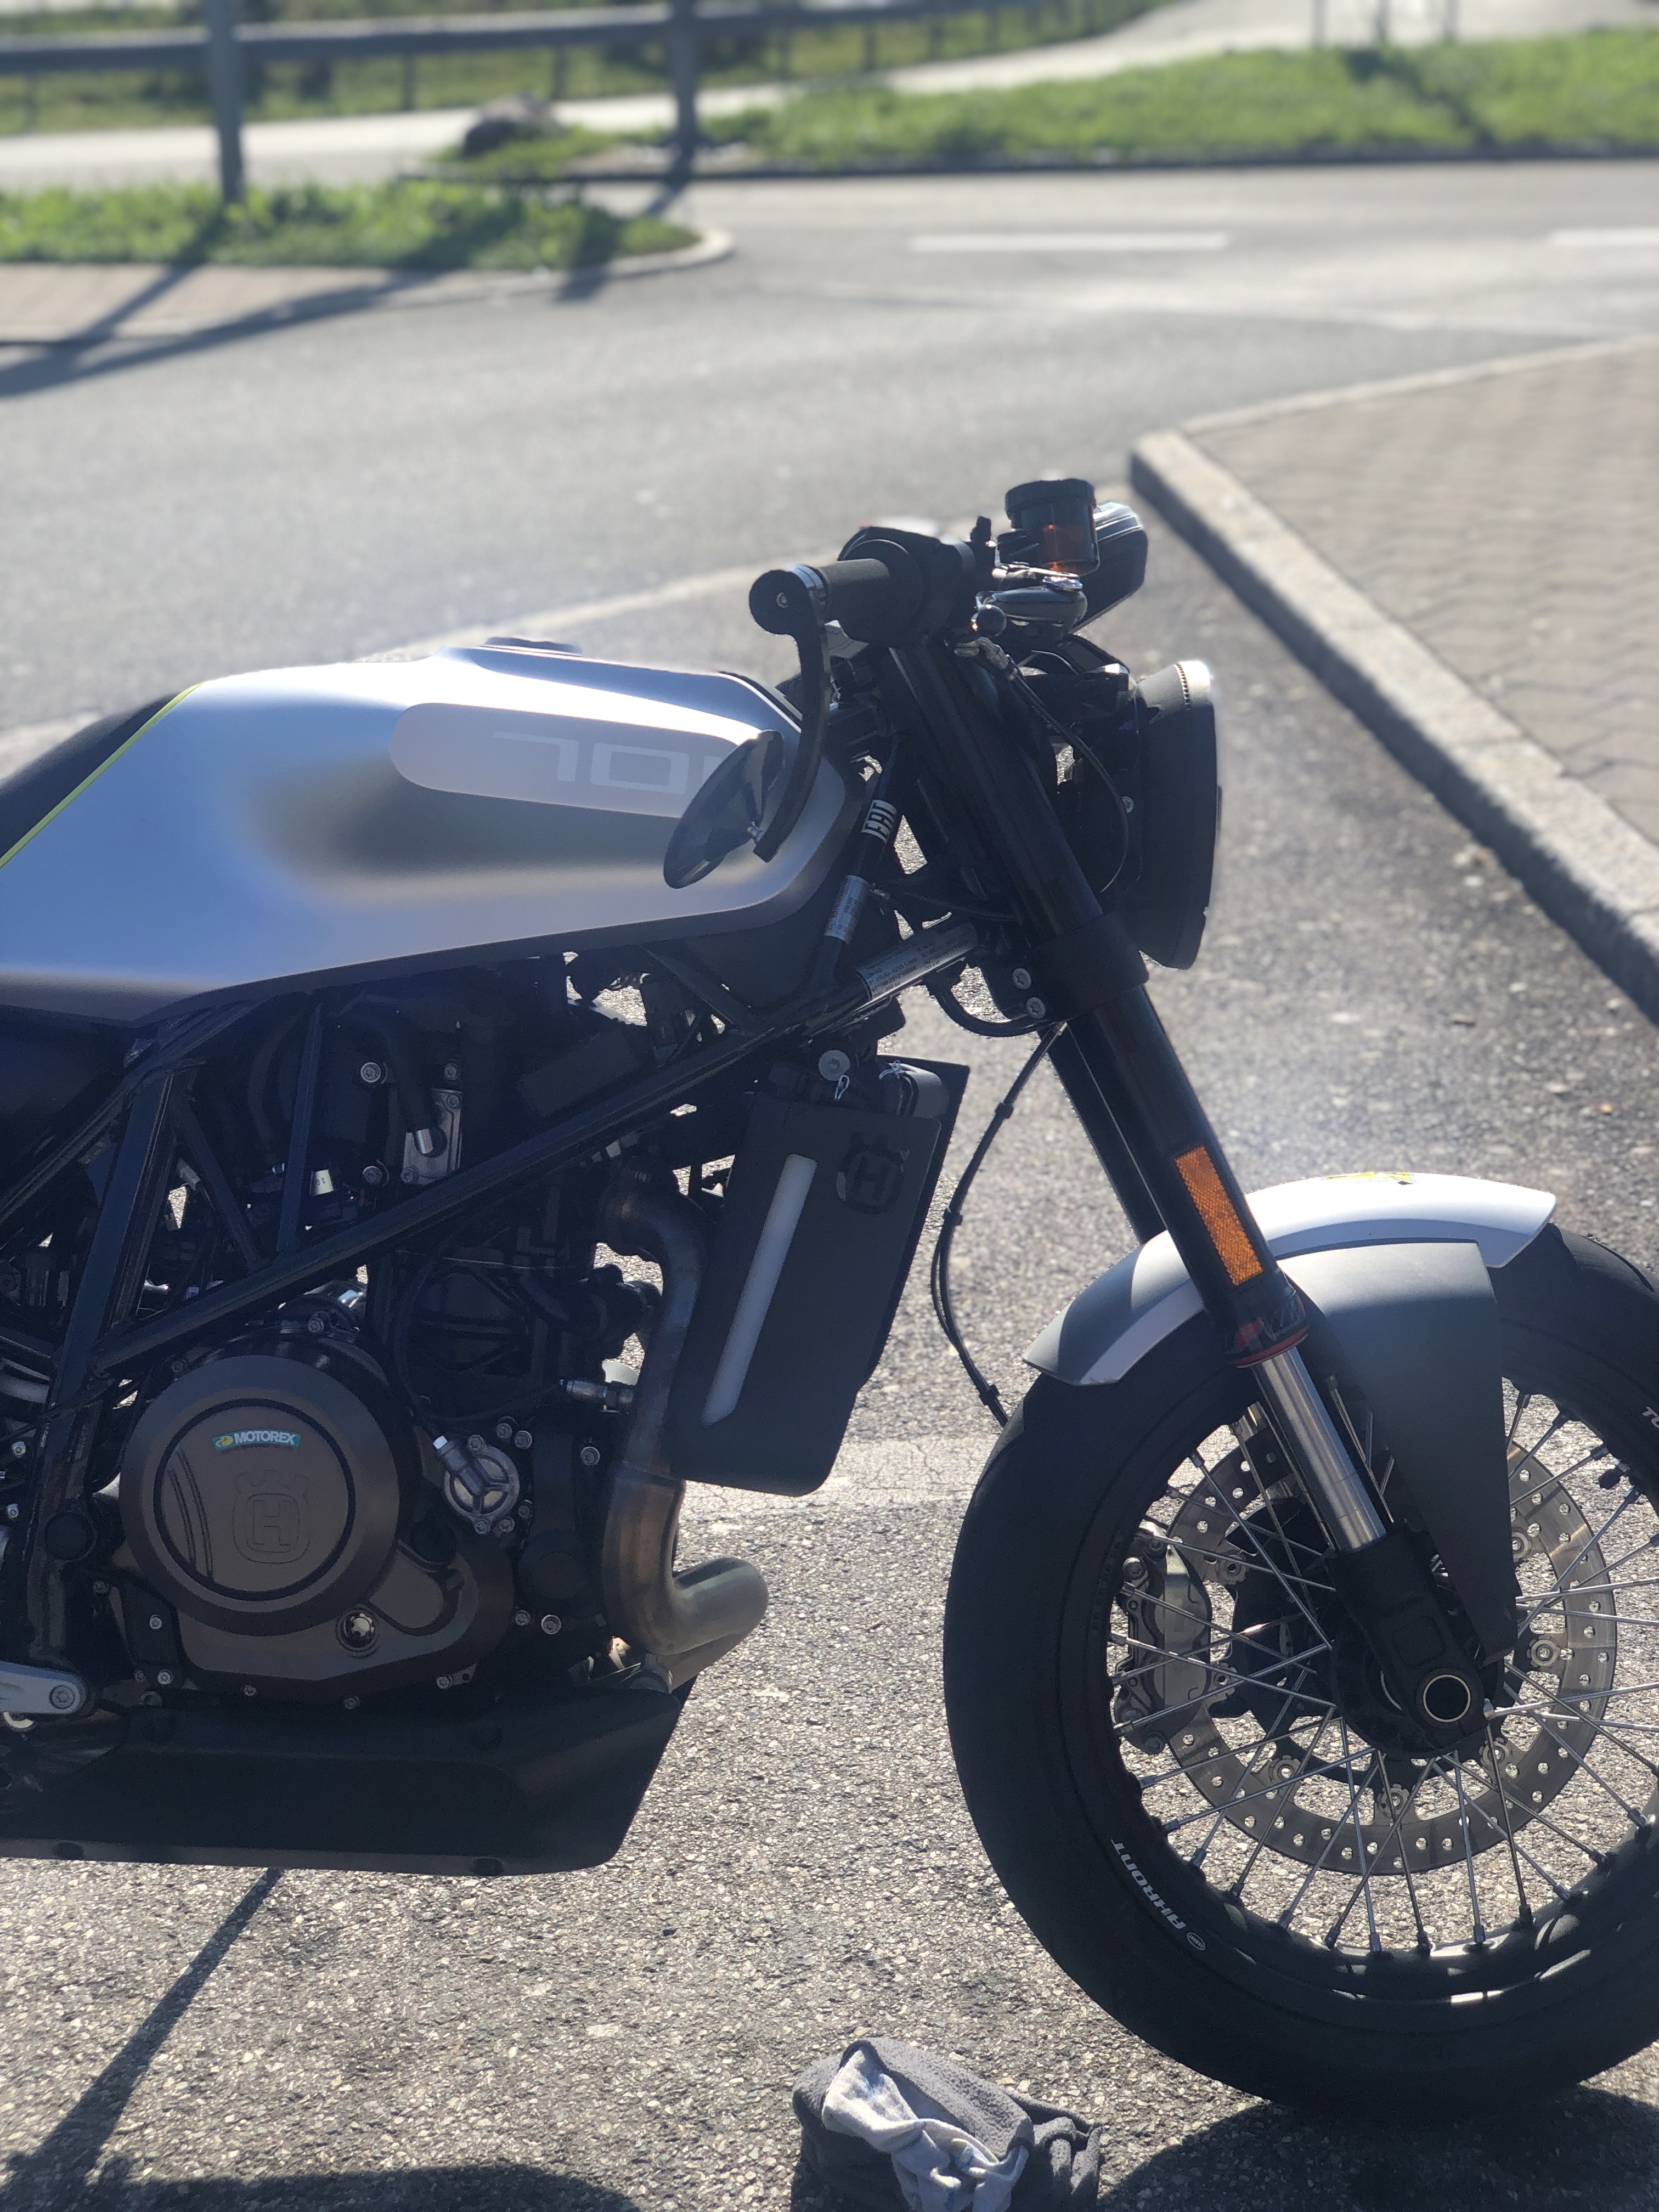
motorbike, motorcycles, rider, motor vehicle, motorcycle, fuel tank, automotive design, automotive tire, Automotive fuel system, automotive exterior, automotive lighting, rim, engine, fender, road surface, automotive wheel system, vehicle brake, spoke, asphalt, motorcycle accessories, tread, automotive exhaust, carbon, auto part, iron, synthetic rubber, exhaust system, suspension, automotive engine part, cruiser, muffler, chopper, disc brake, brake, tire care, tar, suspension part, rolling, headlamp, curb, carburetor